John Tory

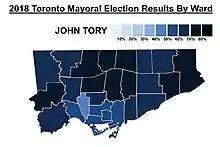
The percentage of the vote won by John Tory in each municipal ward in Toronto's 2018 mayoral election

On May 1, 2018, Tory registered his candidacy for re-election. Tory retained a high approval rating at 58%, with only 24% disapproving, and 18% undecided. He was a front runner in the polls for the mayoral election at 65–70% support. Tory was re-elected mayor of Toronto on October 22, 2018, defeating former chief city planner Jennifer Keesmaat with 63.49% of the vote.